Chinese Taipei

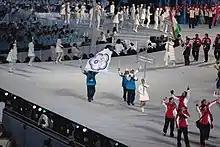
Taiwanese team at the 2010 Winter Olympics opening ceremony under the name of Chinese Taipei in both French and English

The International Olympic Committee (IOC) recognized both the PRC and the ROC Olympic Committees in 1954. In 1958, the PRC withdrew its membership from the IOC and nine other international sports organizations in protest against the two-Chinas policy. After the withdrawal of the PRC, the IOC had been using a number of names in international Olympic activities to differentiate the ROC from the PRC. "Formosa" was used at the 1960 Summer Olympics, and "Taiwan" was used in 1964 and 1968. In 1975, the PRC applied to rejoin the IOC as the sole sports organization representing the whole China. The Taiwanese team, competing under the name of Republic of China at the previous Olympics, was refused the right to represent itself as the "Republic of China" or use "China" in its name by the government of the host country, Canada, at the 1976 Summer Olympics. The IOC then voted to change the name of the ROC team to "Taiwan", which was rejected by the ROC, and the ROC announced their withdrawal from the 1976 Summer Olympics a day before the opening ceremony.